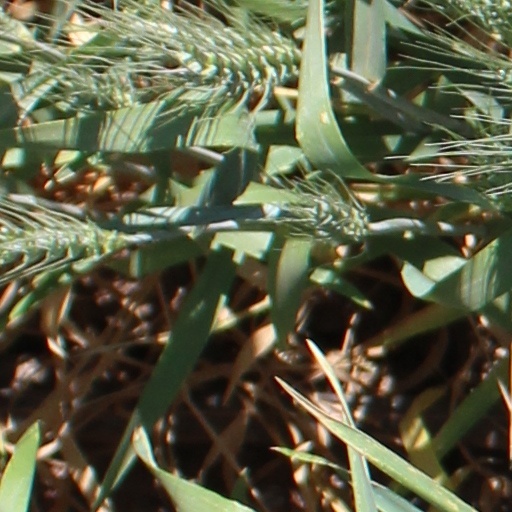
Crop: wheat